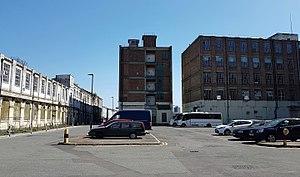
Siemens Brothers était une compagnie britannique d'ingénierie électrique et de fabrication qui était basée à Londres.